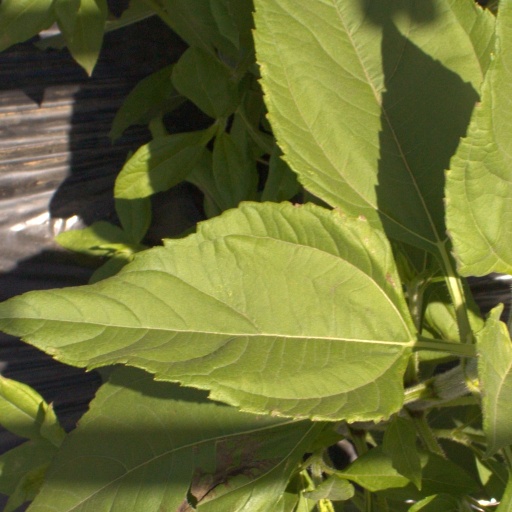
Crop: Jerusalem artichoke